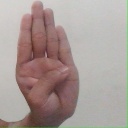
अक्षर: ब